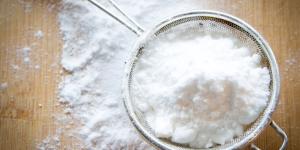
azucar glass